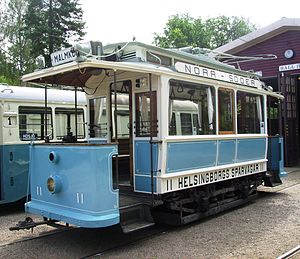
Helsingborgs Stads Spårvägar
Sporvogn fra Helsingborg fra 1903 på Museispårvägen Malmköping.
Hälsingborgs stads spårvägar, oprindelig Helsingborgs stads spårvägar, var et svensk selskab, der drev sporveje i Helsingborg fra 1903 til 1967.